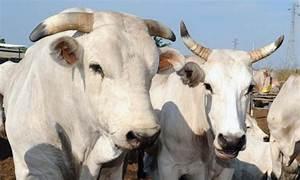
cow